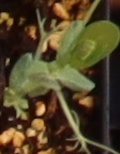
Label: Field Pea